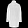
Label: Coat